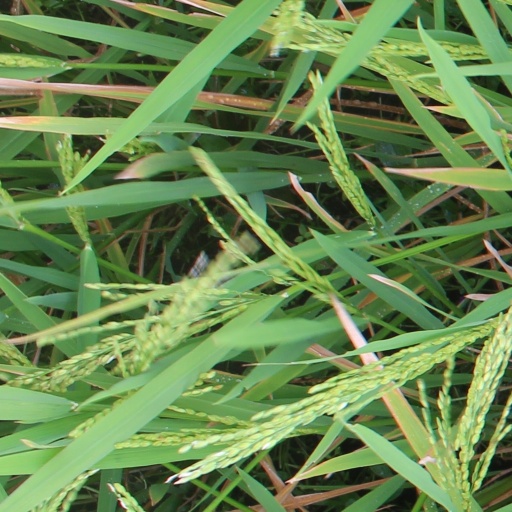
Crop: rice